Cologne War

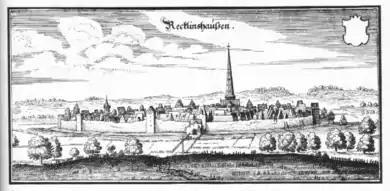
Martin Schenck and Friedrich Cloedt plundered Recklinghausen in late spring, 1586.

In late February 1586, Friedrich Cloedt, whom Gebhard had placed in command of Neuss, and Martin Schenck went to Westphalia at the head of 500 foot and 500 horse. After plundering Vest Recklinghausen, on 1 March they captured Werl through trickery. They loaded a train of wagons with soldiers and covered them with salt. When the wagons of salt were seen outside the city gates, they were immediately admitted, salt being a valued commodity. The "salted soldiers" then over-powered the guard and captured the town. Some of the defenders escaped to the citadel, and could not be dislodged. Claude de Berlaymont, also known as Haultpenne after the name of his castle, collected his own force of 4000 and besieged Schenck and Cloedt in Werl. Attacked from the outside by Haultpenne, and from the inside by the soldiers in the citadel, Schenck and Cloedt broke out of the city with their soldiers on 3 March. Unable to break through the lines, they retreated into the city once more, but several of their soldiers did not make it into the city, and plundered the neighboring villages; 250 local residents were killed. On 8 March, Schenck and Cloedt loaded their wagons, this time with booty, took 30 magistrates as hostages, and attacked Haultpenne's force, killing about 500 of them, and losing 200 of their own. Included in the hostages were the "Bürgermeister" Johann von Pappen and several other high-ranking officials; although von Pappen died during the retreat, the remaining hostages were released after the payment of a high ransom. Schenck retreated to Venlo and Cloedt returned to the city of Neuss.